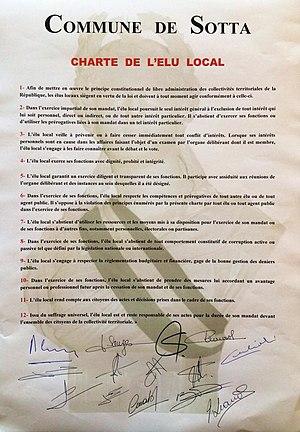
Charte de l'élu local de la Commune de SOTTA signée
Sotta est une commune française située dans la circonscription départementale de la Corse-du-Sud et le territoire de la collectivité de Corse. Elle appartient à l'ancienne piève de Freto.